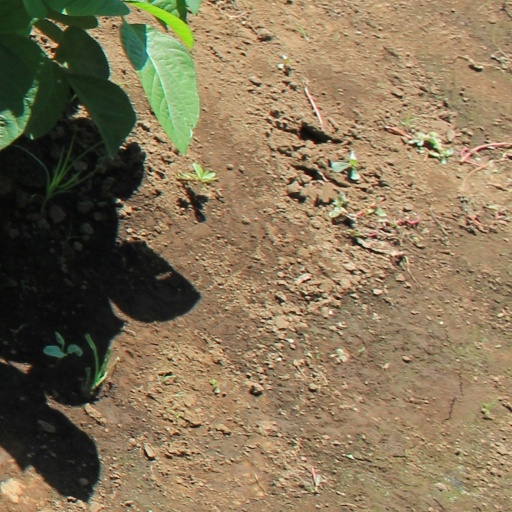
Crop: soybean